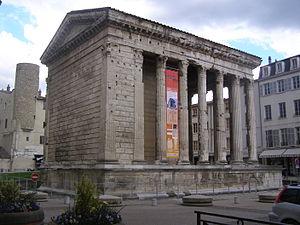
Temple d'Auguste et de Livie
Le temple d'Auguste et de Livie est un temple romain périptère sine postico hexastyle corinthien édifié au début du Iᵉʳ siècle, qui se situait dans le centre-ville de la cité antique de Vienna, correspondant également au centre de la ville contemporaine de Vienne, dans le département français de l'Isère et la région Rhône-Alpes.
Vienna est le nom latin de l'actuelle ville de Vienne dans le département de l'Isère.